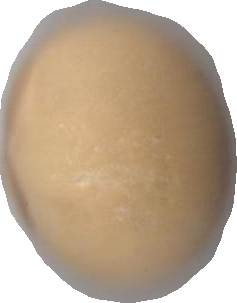
Variety: Dega